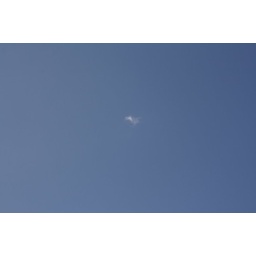
literally the only cloud in the sky that day! just one tiny whisp in the big blue sky